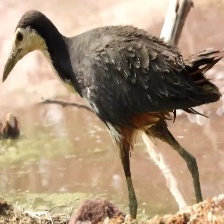
Species: WHITE BREASTED WATERHEN
Scientific name: AMAURORNIS PHOENICURUS
ImageNet parent category: european_gallinule